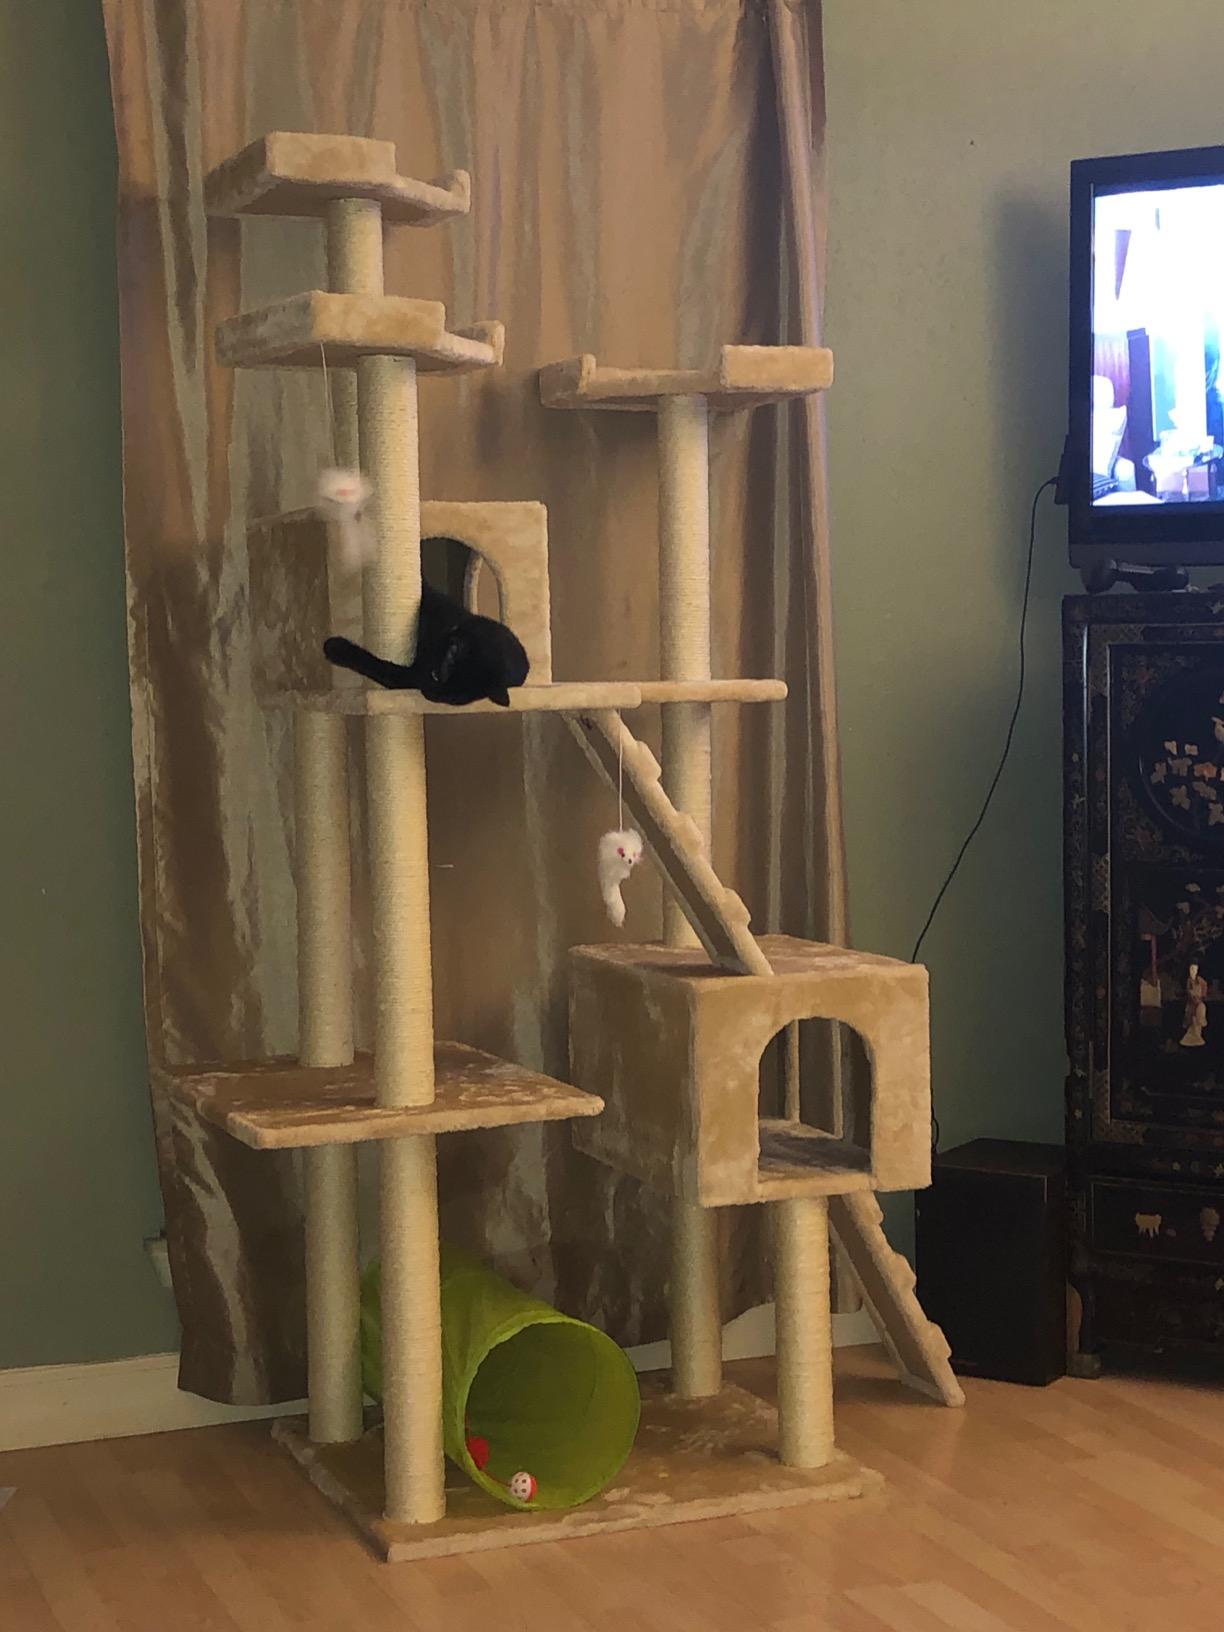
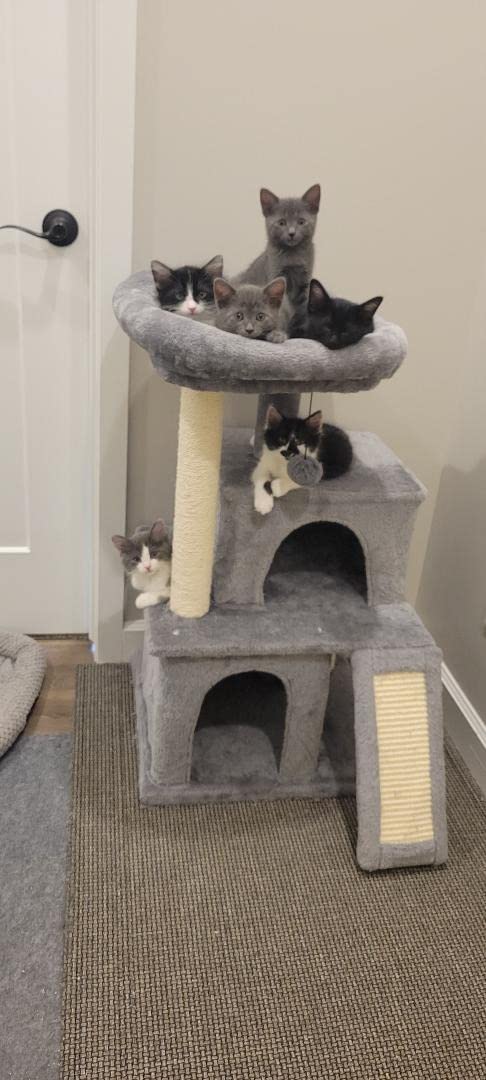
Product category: items_cat tree
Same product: no